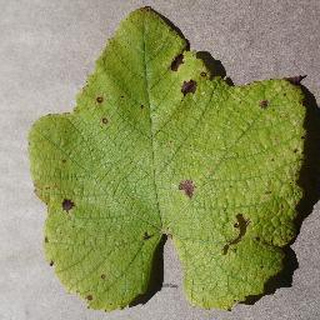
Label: grape_leaf_blight